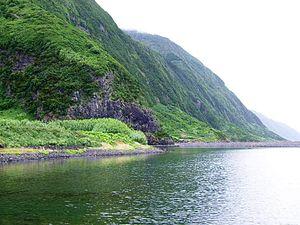
São Jorge est une des cinq îles du groupe central de l'archipel des Açores. Elle est séparée de l'île de Pico, au sud-sud-ouest, de seulement 18,2 km. Sa longueur est de 55 kilomètres et sa largeur maximale est de 7 kilomètres. Sa superficie est de 237,59 km² et quelque 10 500 personnes y habitent.